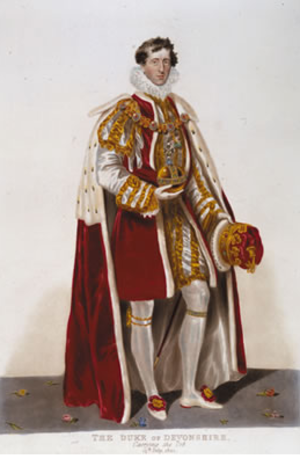
William George Spencer Cavendish, 6ᵉ duc de Devonshire, chevalier de la Jarretière, membre du Conseil privé et pair du Royaume-Uni, est un homme politique whig. Surnommé le « duc célibataire », il fut Lord chambellan de 1827 à 1828, puis de 1830 à 1834.